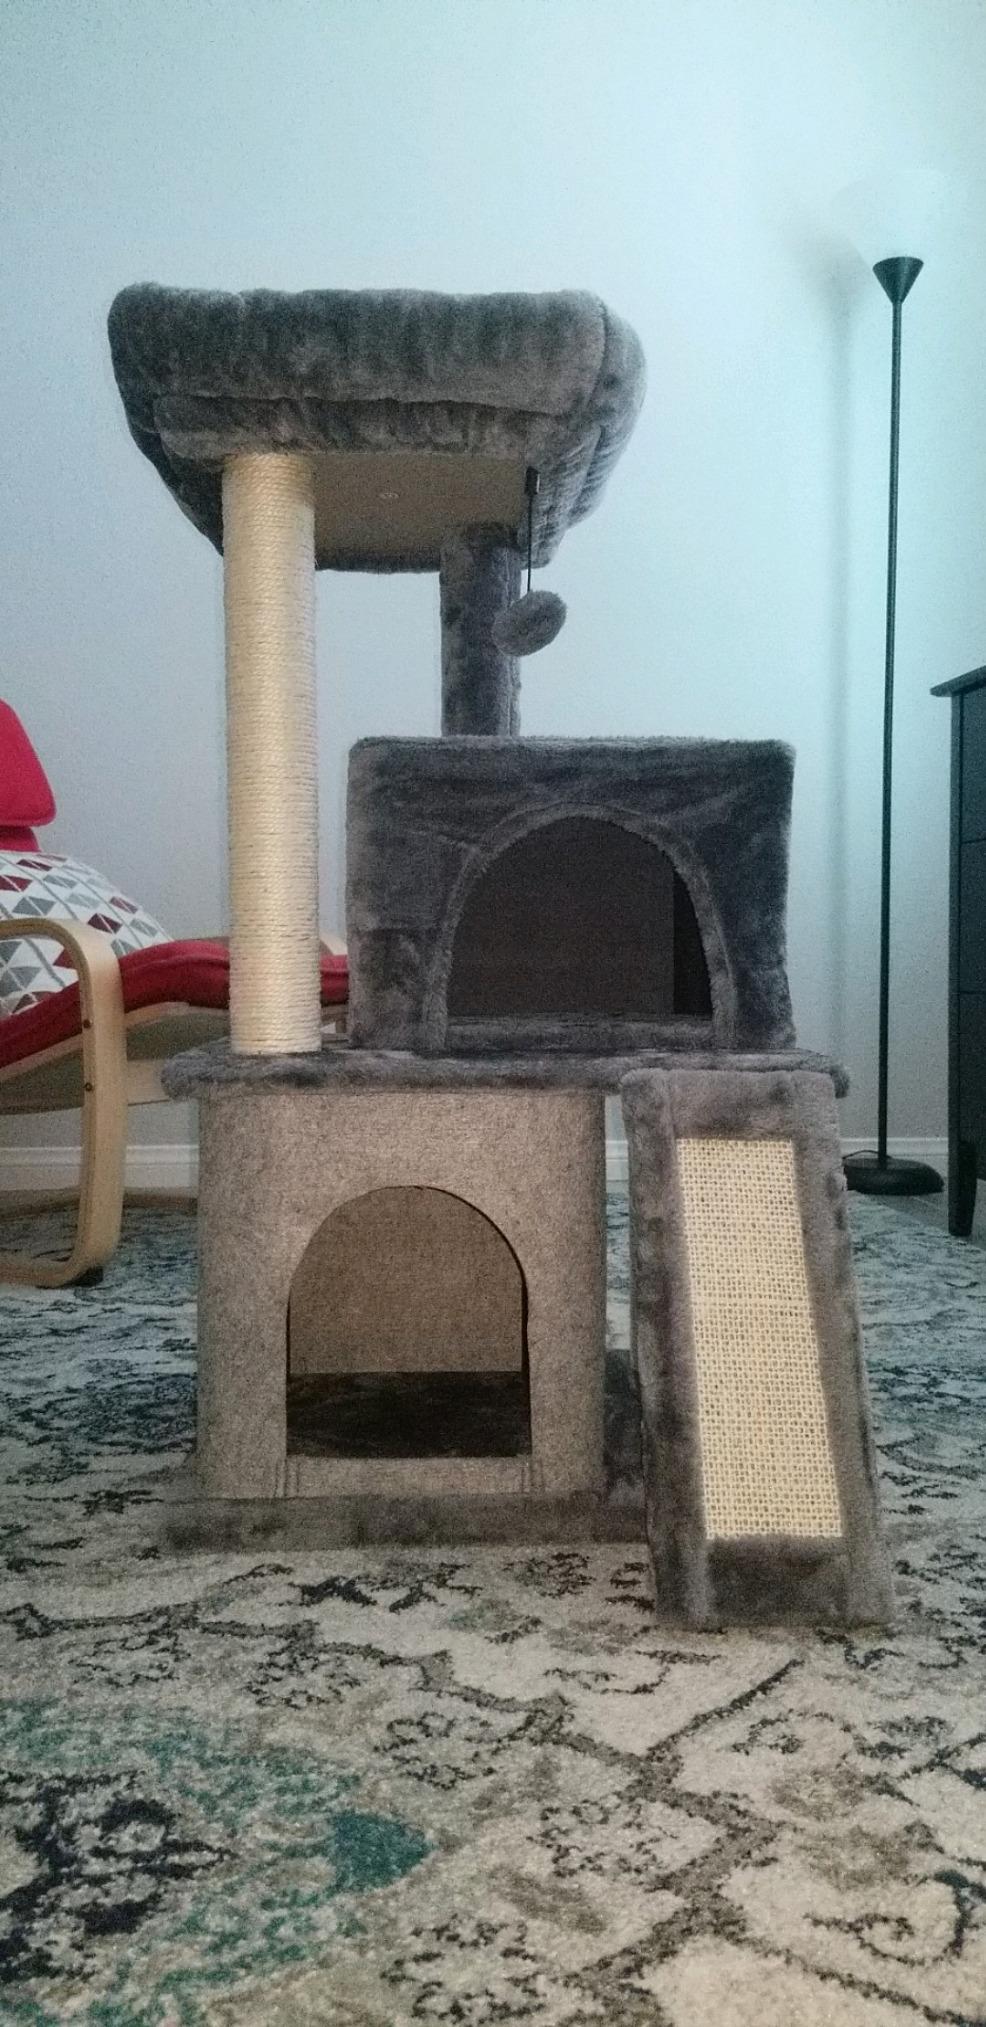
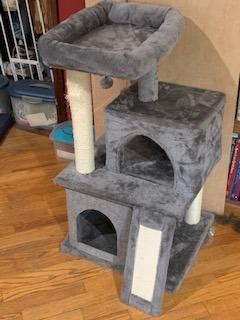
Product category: items_cat tree
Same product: yes